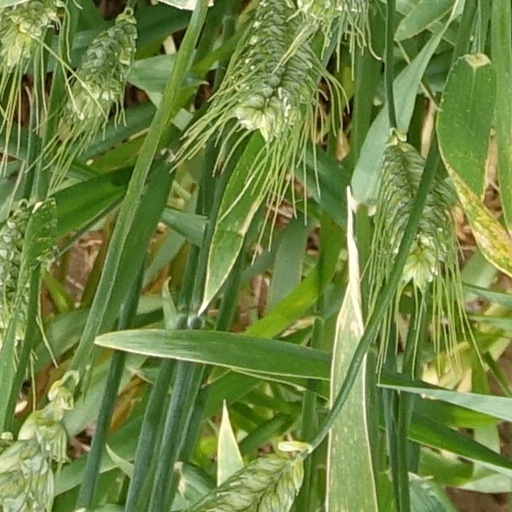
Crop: wheat